Dagebüll Lighthouse

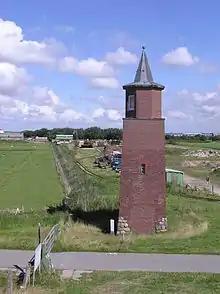

Dagebüll Lighthouse is a retired lighthouse in Dagebüll, Nordfriesland, Germany. Until its replacement in 1988 by a direction light on the dock of the Dagebüll ferry port, it served as the lower light of the Dagebüll range of leading lights. The lighthouse is situated in the southern part of the municipality near the depot of the lorry rail to islands of Oland and Langeneß. After an additional storey was added to the tower due to a raise of the sea dike in 1980, the tower is now tall. Its focal height is at above the highest high tide. The lighthouse has a pitched roof, a black and green copper construction.